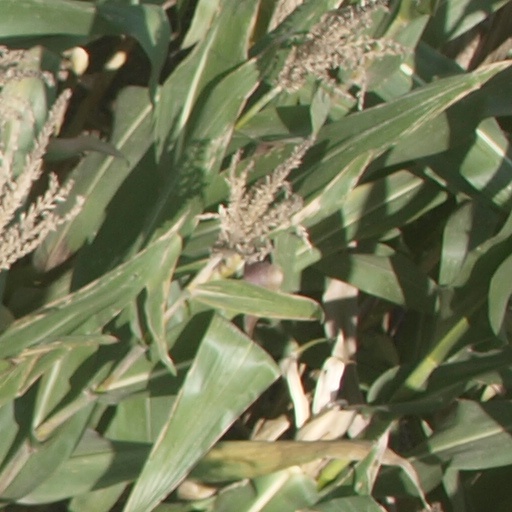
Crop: maize; corn